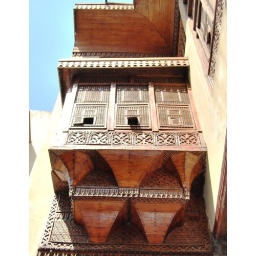
A heavy wooden screen window facing the garden of the Beyt Al Suhaymi in Gamaliyyah, old Cairo.